Crystal Palace F.C.

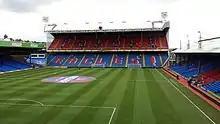
The Holmesdale Road stand at Selhurst Park, constructed in 1994–95.

Palace then sold their other top striker Mark Bright to Sheffield Wednesday, and struggled to score goals throughout the next season which ended with the club relegated (Losing the final safety spot to Oldham Athletic, who had a superior goal difference of -11, against Palace's -13). The Eagles also finished on 49 points, which set a Premier League record that still stands today, for the highest number of points for a relegated club. Coppell resigned and Alan Smith, his assistant at the club, took over as manager.